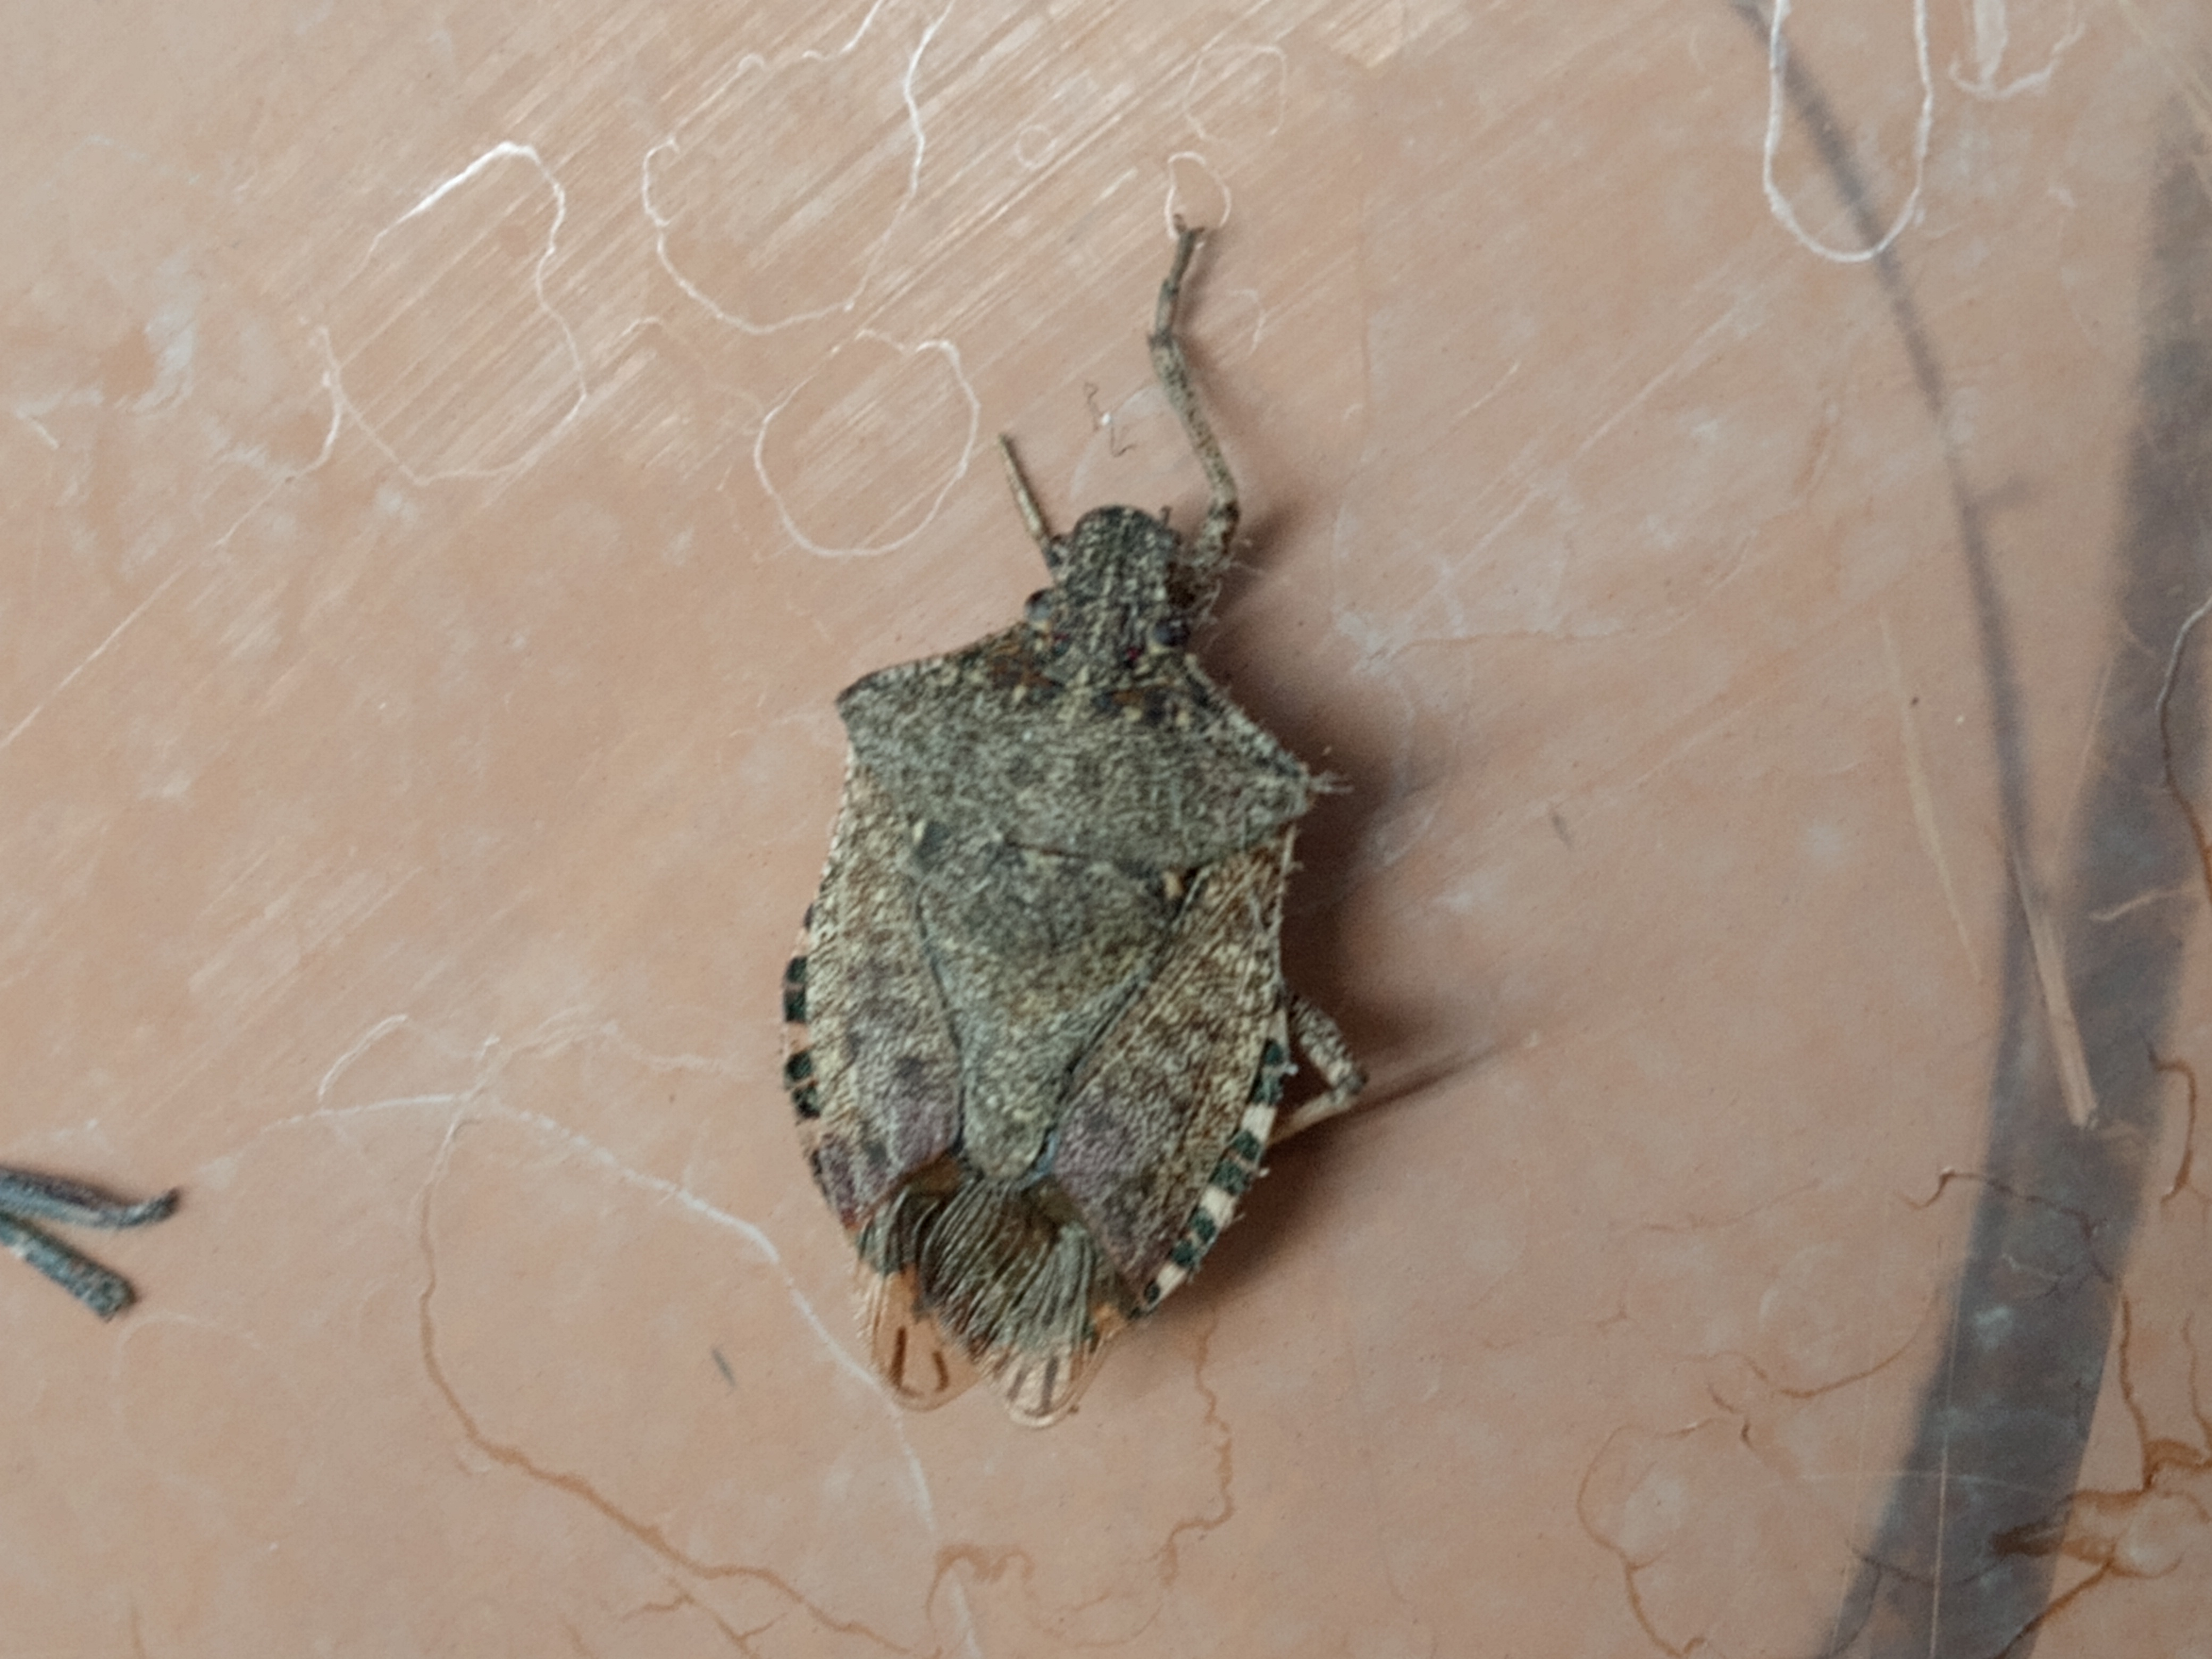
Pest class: stink_bug